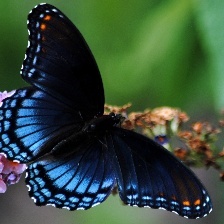
Species: RED SPOTTED PURPLE
Butterfly family (ImageNet category): admiral